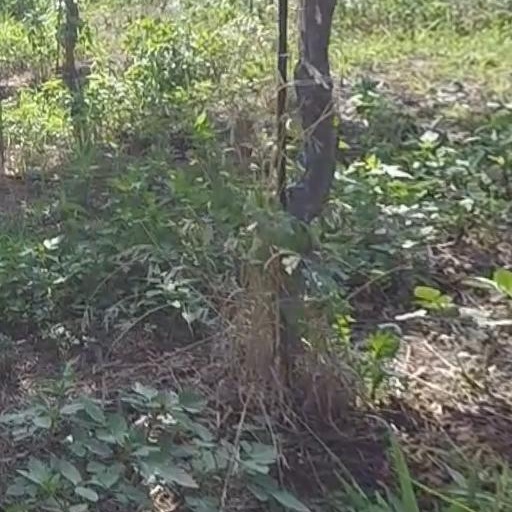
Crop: grape